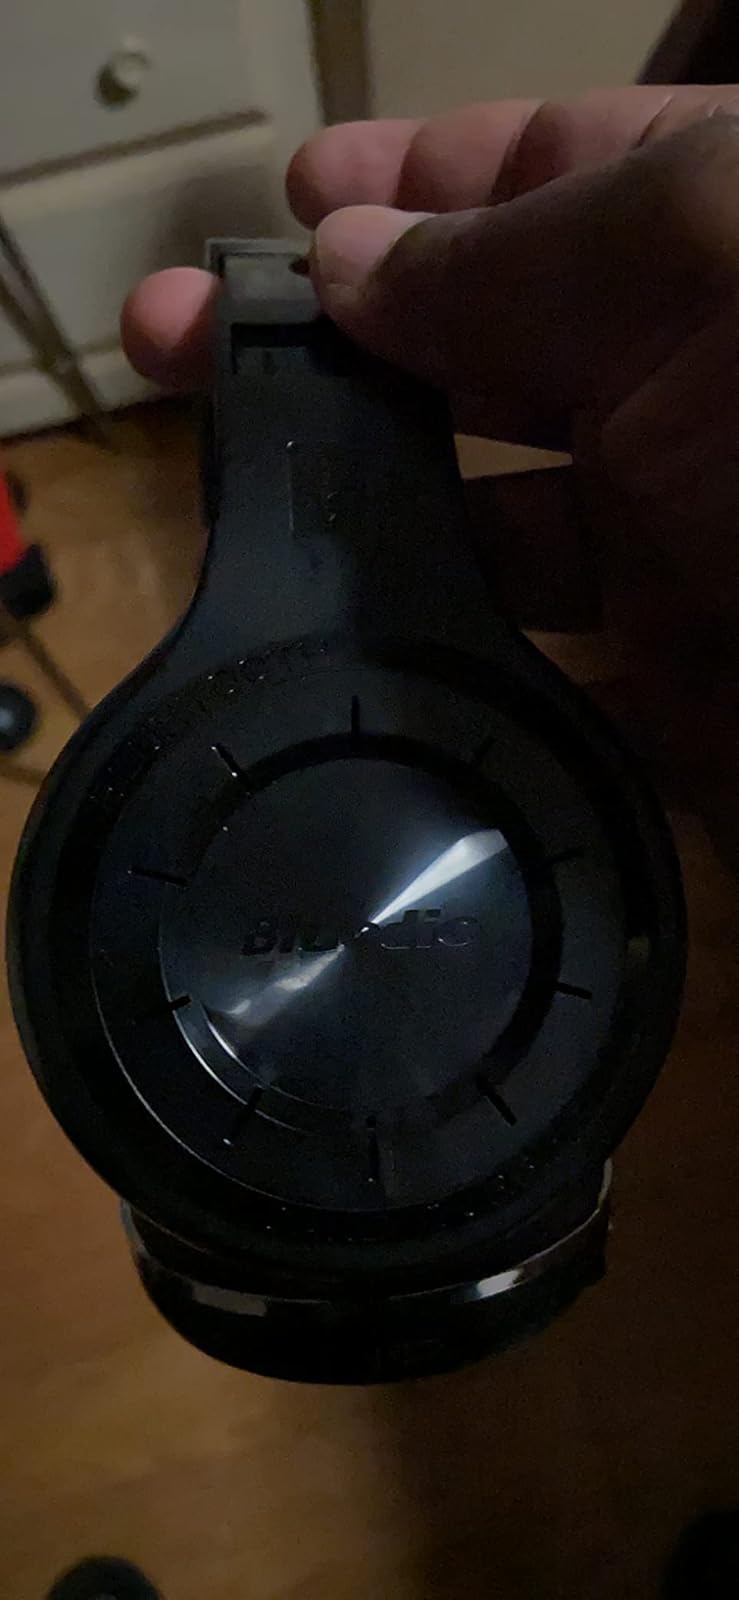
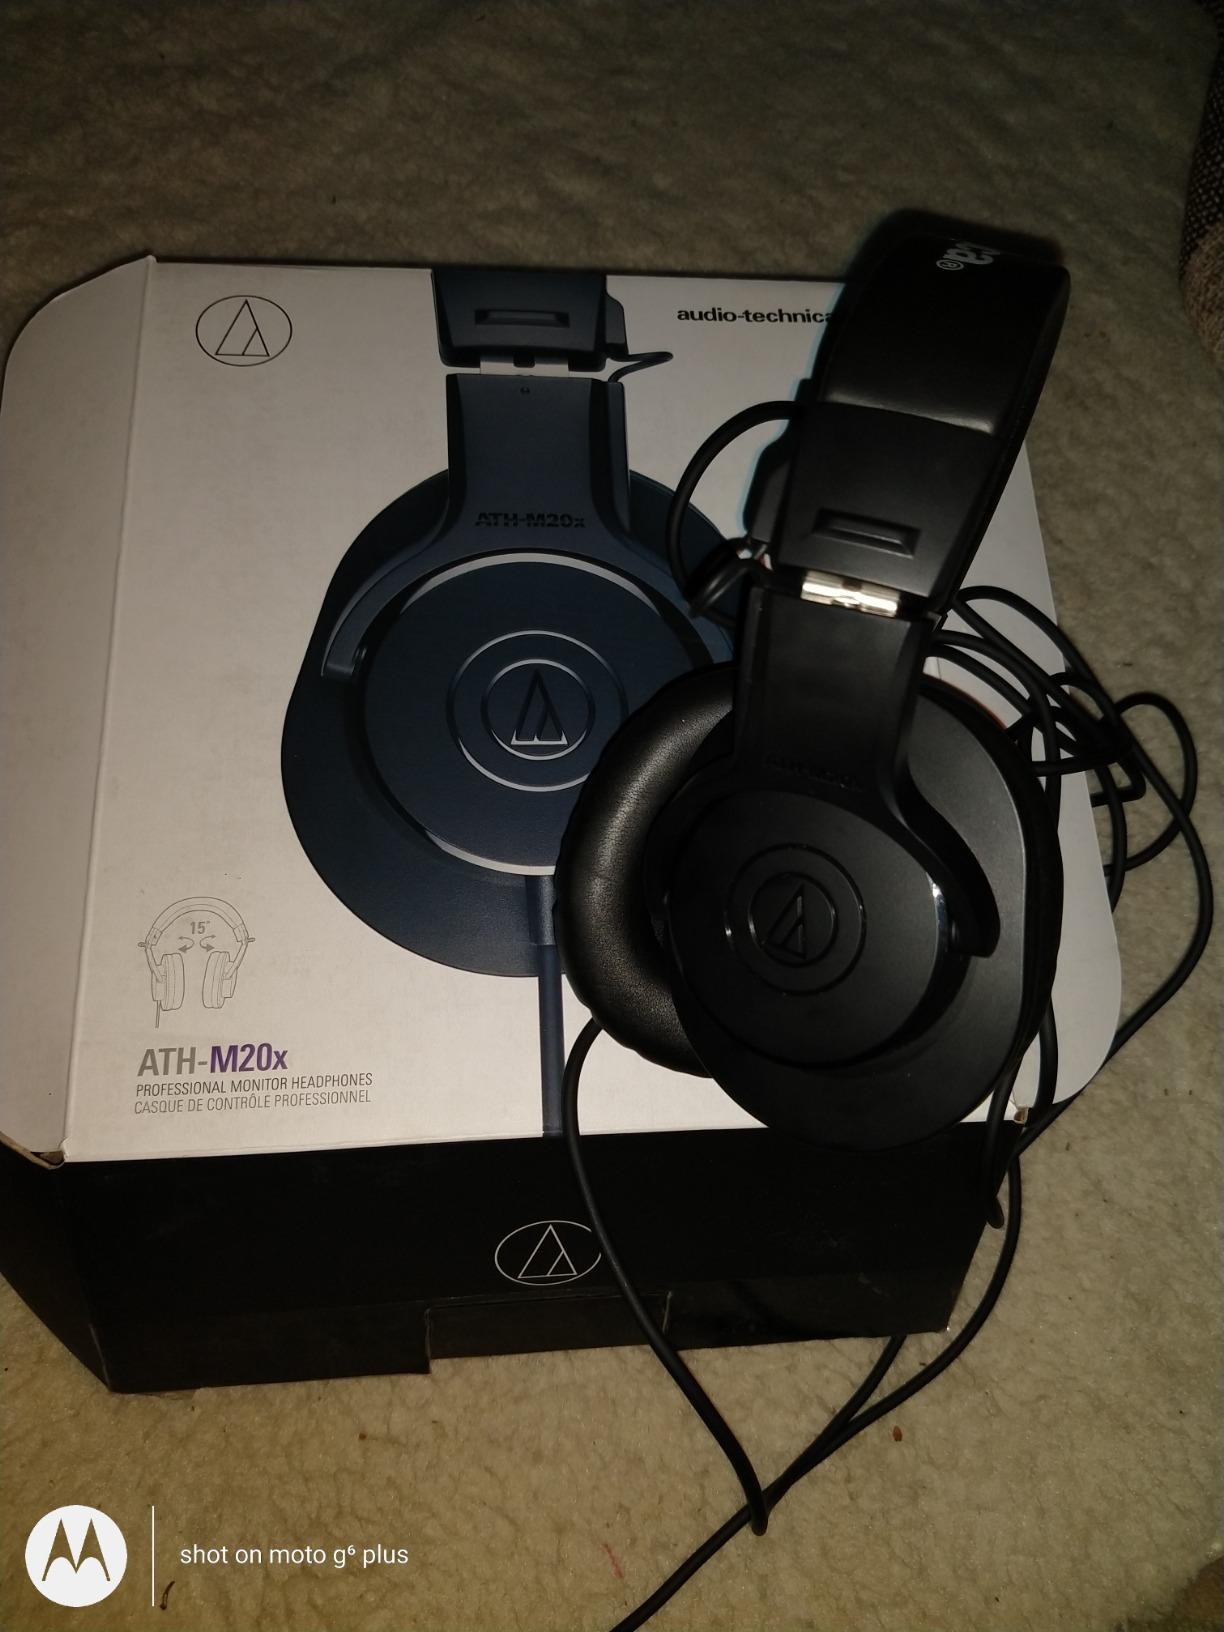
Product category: headphones
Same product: no